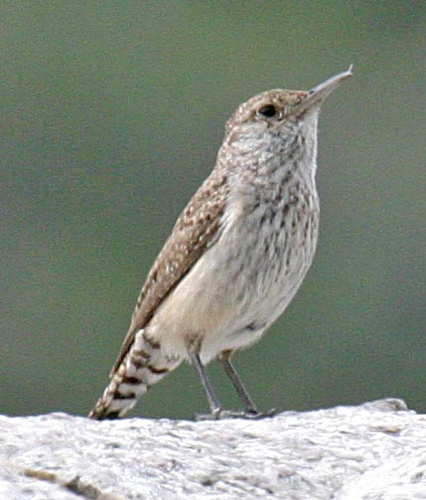
black and white speckled breast and belly. brown wings with white speckles.
a small sized bird with brown tones all over and a long narrow bill
this bird has a white belly with small black specks and a black and white striped tail.
the bird is brown with a white-ish belly and a long, thin beak.
this small brown and white patterend bird has a long thin bill.
a small bird with brown wings, brownish white belly and a brown and white striped tail.
this bird is white and brown in color, with alight colored beak.
this bird has brown wings and head and a lighter brown belly, with a medium length slightly curved beak.
a very small bird with a mixture of white and brown flecks ranging across its body with the topside being predominately brown.
this bird is white with brown and has a very short beak.
Species: Rock Wren